1989 Wyoming's at-large congressional district special election

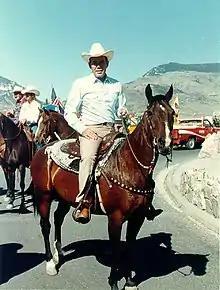
Thomas in Cody, Wyoming in July 1989, shortly after this election

The 1989 Wyoming's at-large congressional district special election was held April 26, 1989. Incumbent Republican Dick Cheney had resigned to become U.S. Secretary of Defense.